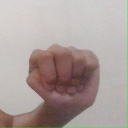
अक्षर: ठ